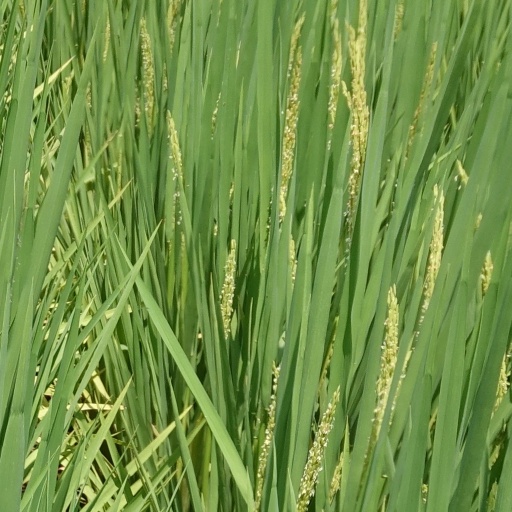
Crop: rice